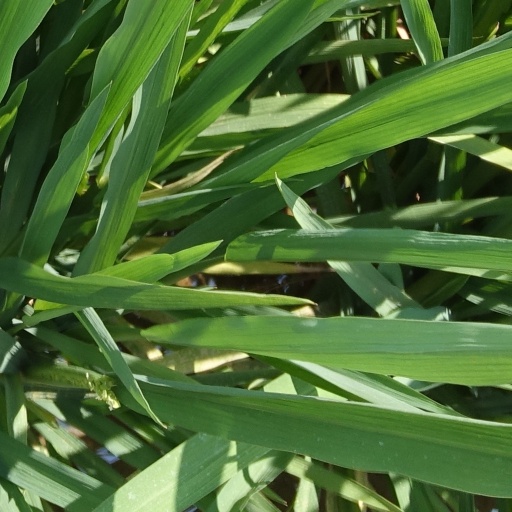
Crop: rice